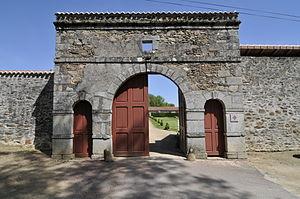
Porte du Château de Rochebrune (16)
Le château de Rochebrune se trouve sur la commune d'Étagnac, en Charente.